Book of Love (2022 film)

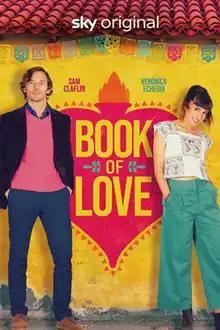
UK release poster

Book of Love is a 2022 romantic comedy film directed by Analeine Cal y Mayor, who co-wrote the screenplay with David Quantick. It stars Sam Claflin and Verónica Echegui. An international co-production of the United States, the United Kingdom and Mexico, the film was released in the United States on Amazon Prime Video on 4 February 2022, in the United Kingdom on Sky Cinema on 12 February and theatrically in Mexico on 21 April.